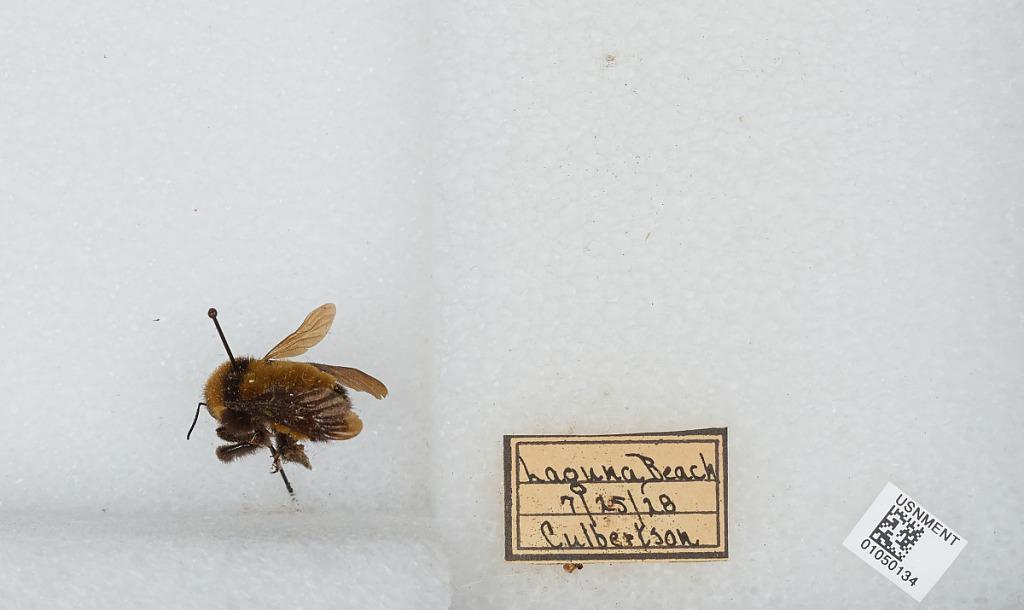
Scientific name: Bombus sp.
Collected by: Culbertson
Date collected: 1928-7-25
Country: United States
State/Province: California
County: Orange
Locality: Laguna Beach
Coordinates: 33.5314, -117.769